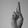
ASL letter: R